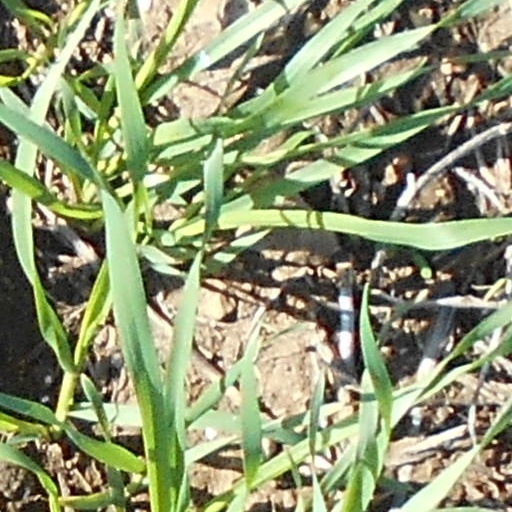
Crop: wheat